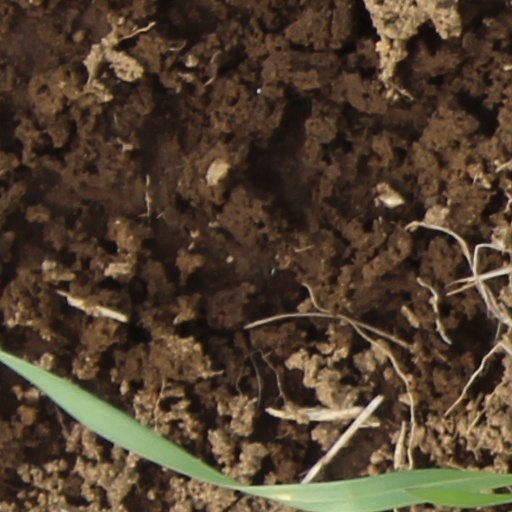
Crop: wheat